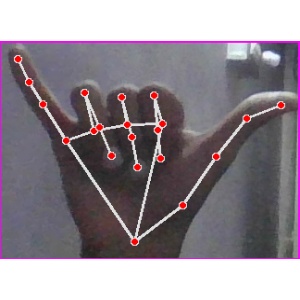
अक्षर: य